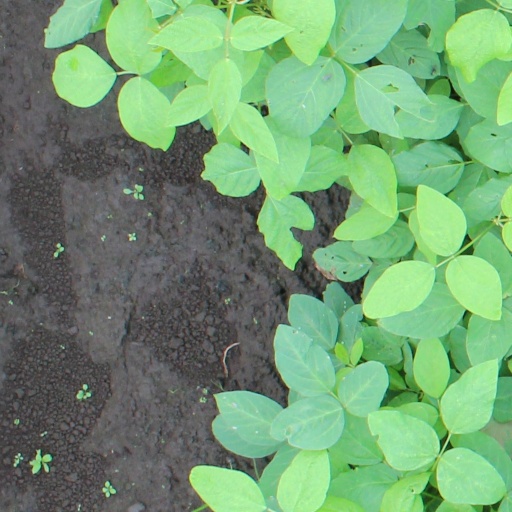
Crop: soybean